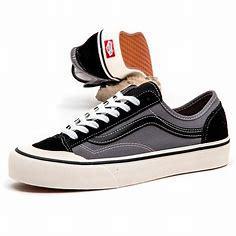
Brand: Vans
Model: Style 36 Decon Sf Skate